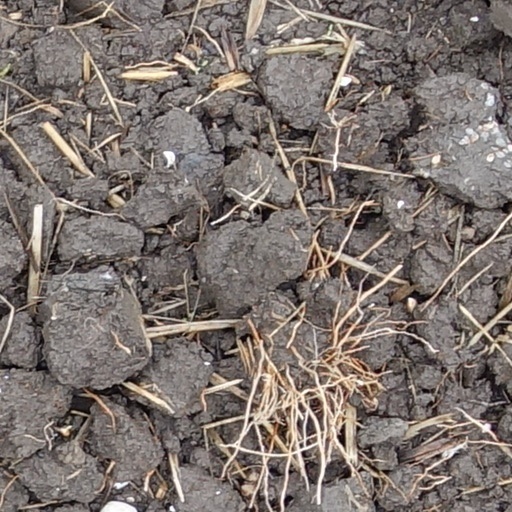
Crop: wheat